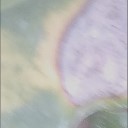
Label: Leaf_rust